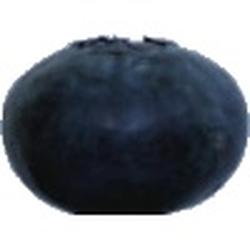
Label: Blueberry